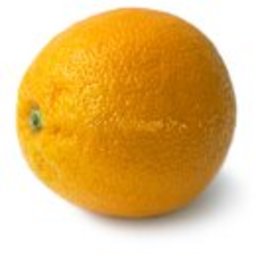
Label: Orange